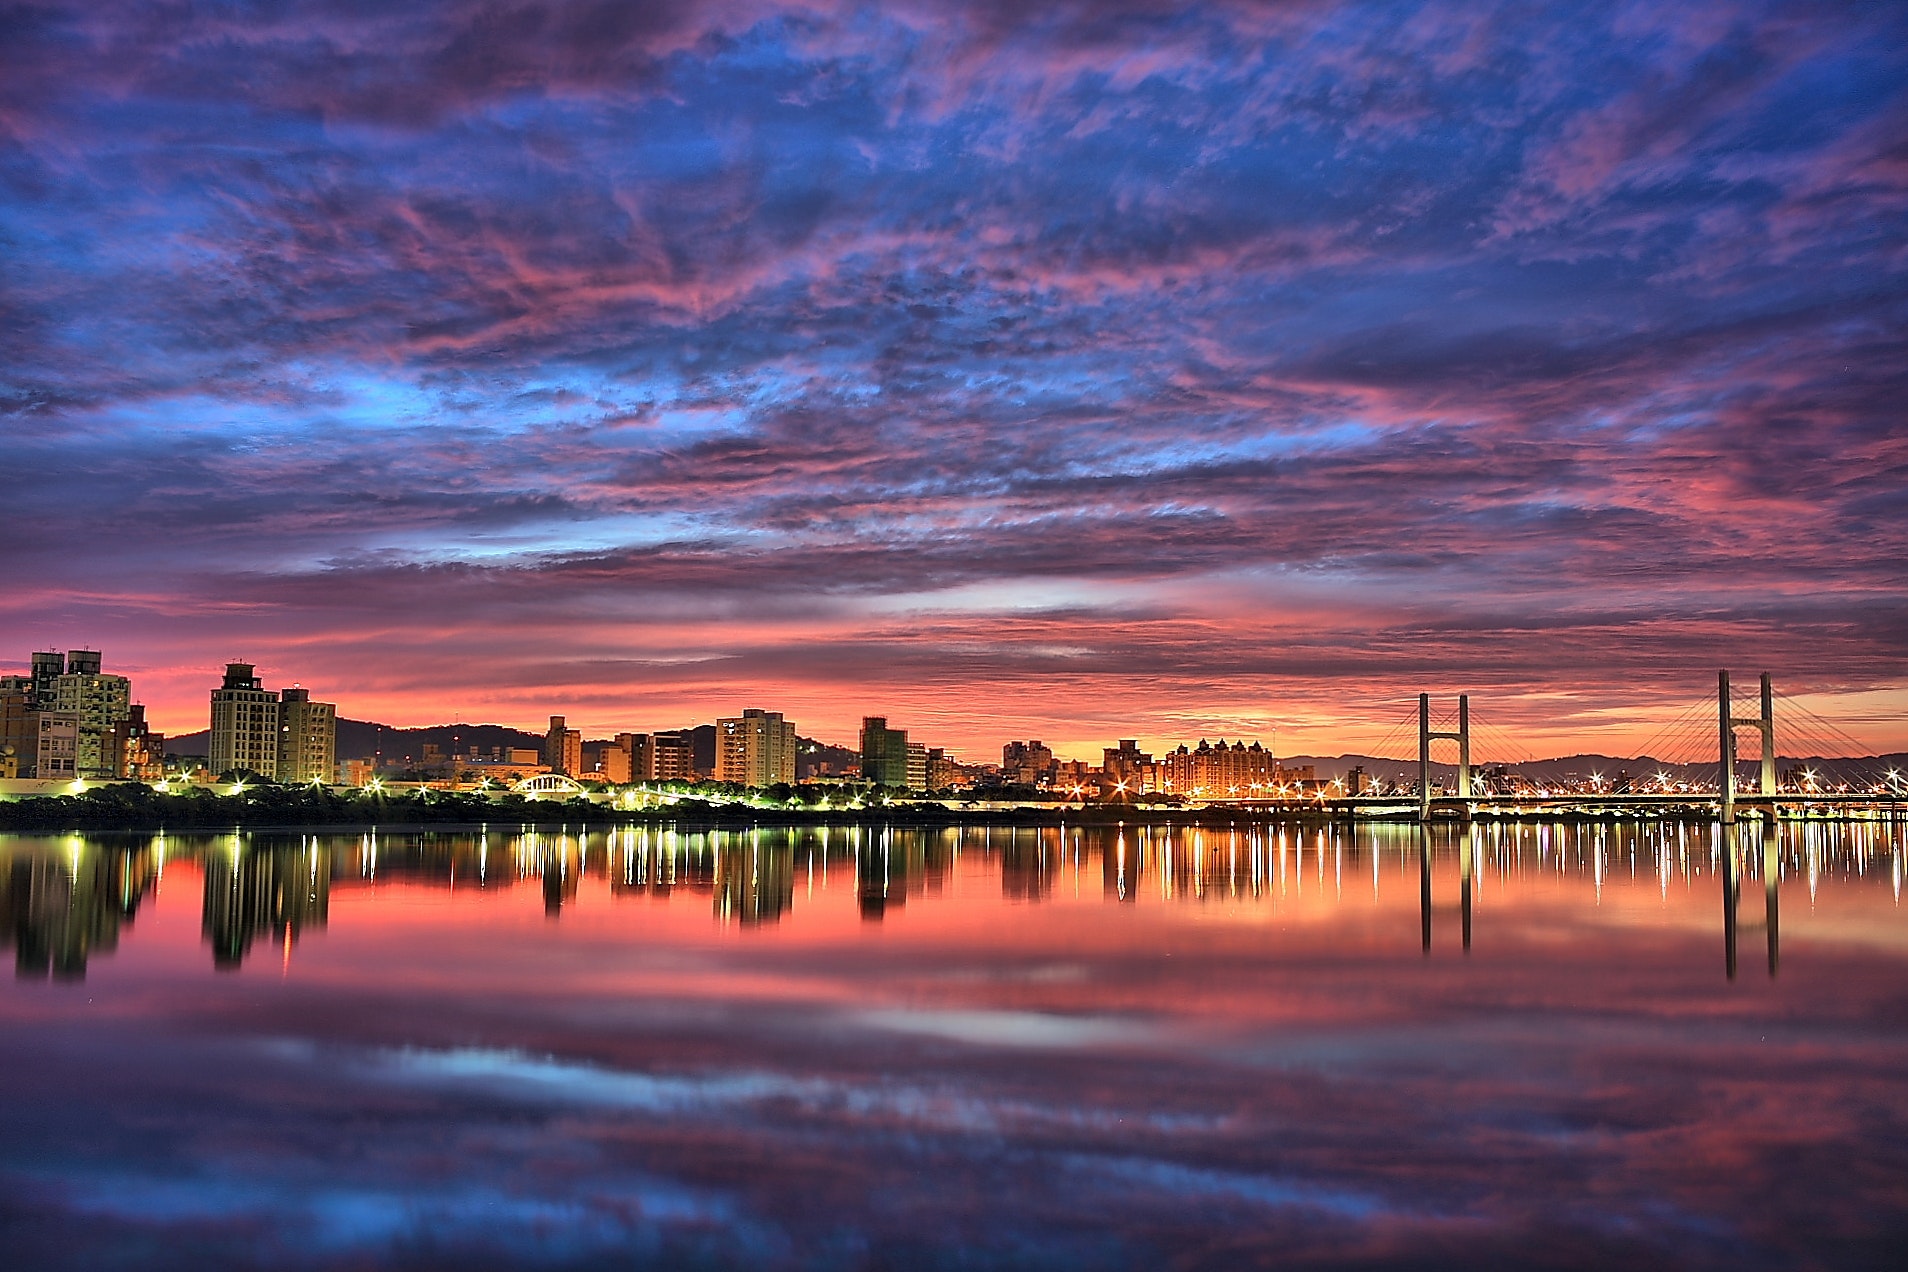
sky, reflection, nature, water, cloud, sunset, afterglow, horizon, dusk, evening, sunrise, natural landscape, morning, river, daytime, dawn, waterway, calm, city, night, lake, atmosphere, sea, landscape, red sky at morning, cityscape, skyline, photography, inlet, ocean, dock, harbor, bay, coast, meteorological phenomenon, bridge, channel